Phillip Cancar

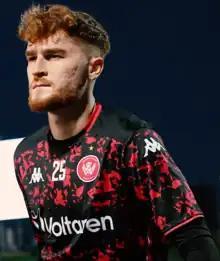
Čančar with Western Sydney Wanderers in 2022

Phillip Čančar (born 11 May 2001) is an Australian professional soccer player who plays as a central defender for Western Sydney Wanderers.